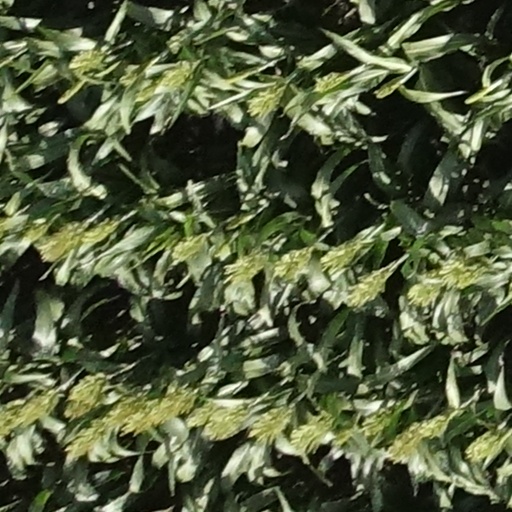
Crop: sorghum